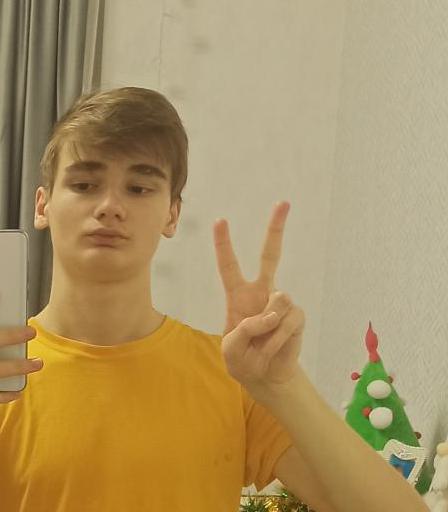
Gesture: peace